Blagoevgrad Peninsula

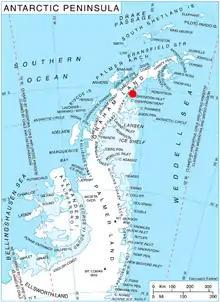
Location of Blagoevgrad Peninsula in Graham Land, Antarctic Peninsula.

Blagoevgrad Peninsula is the mostly ice-covered peninsula projecting 15 km in southeast direction from Oscar II Coast in Graham Land, Antarctica, and 17 km wide. It is bounded by Vaughan Inlet to the north and Exasperation Inlet to the south, ending in Foyn Point to the southeast. The east coast of the peninsula is indented by Yamforina Cove, and its interior is partly occupied by the southeast portion of Poibrene Heights. It was formed as a result of the break-up of Larsen Ice Shelf in the area in 2002, and subsequent retreat of the adjacent Evans Glacier and Punchbowl Glacier.